Long March 7

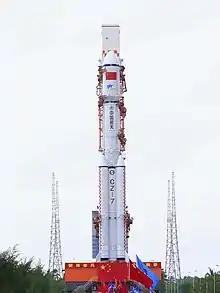
Long March 7 Y6 transporting to launch site

The Long March 7, or Chang Zheng 7 in pinyin, abbreviated LM-7 for export or CZ-7 within China, originally Long March 2F/H or Chang Zheng 2F/H, nicknamed Bingjian, is a Chinese liquid-fuelled launch vehicle of the Long March family, developed by the China Aerospace Science and Technology Corporation (CAST). It made its inaugural flight on 25 June 2016.